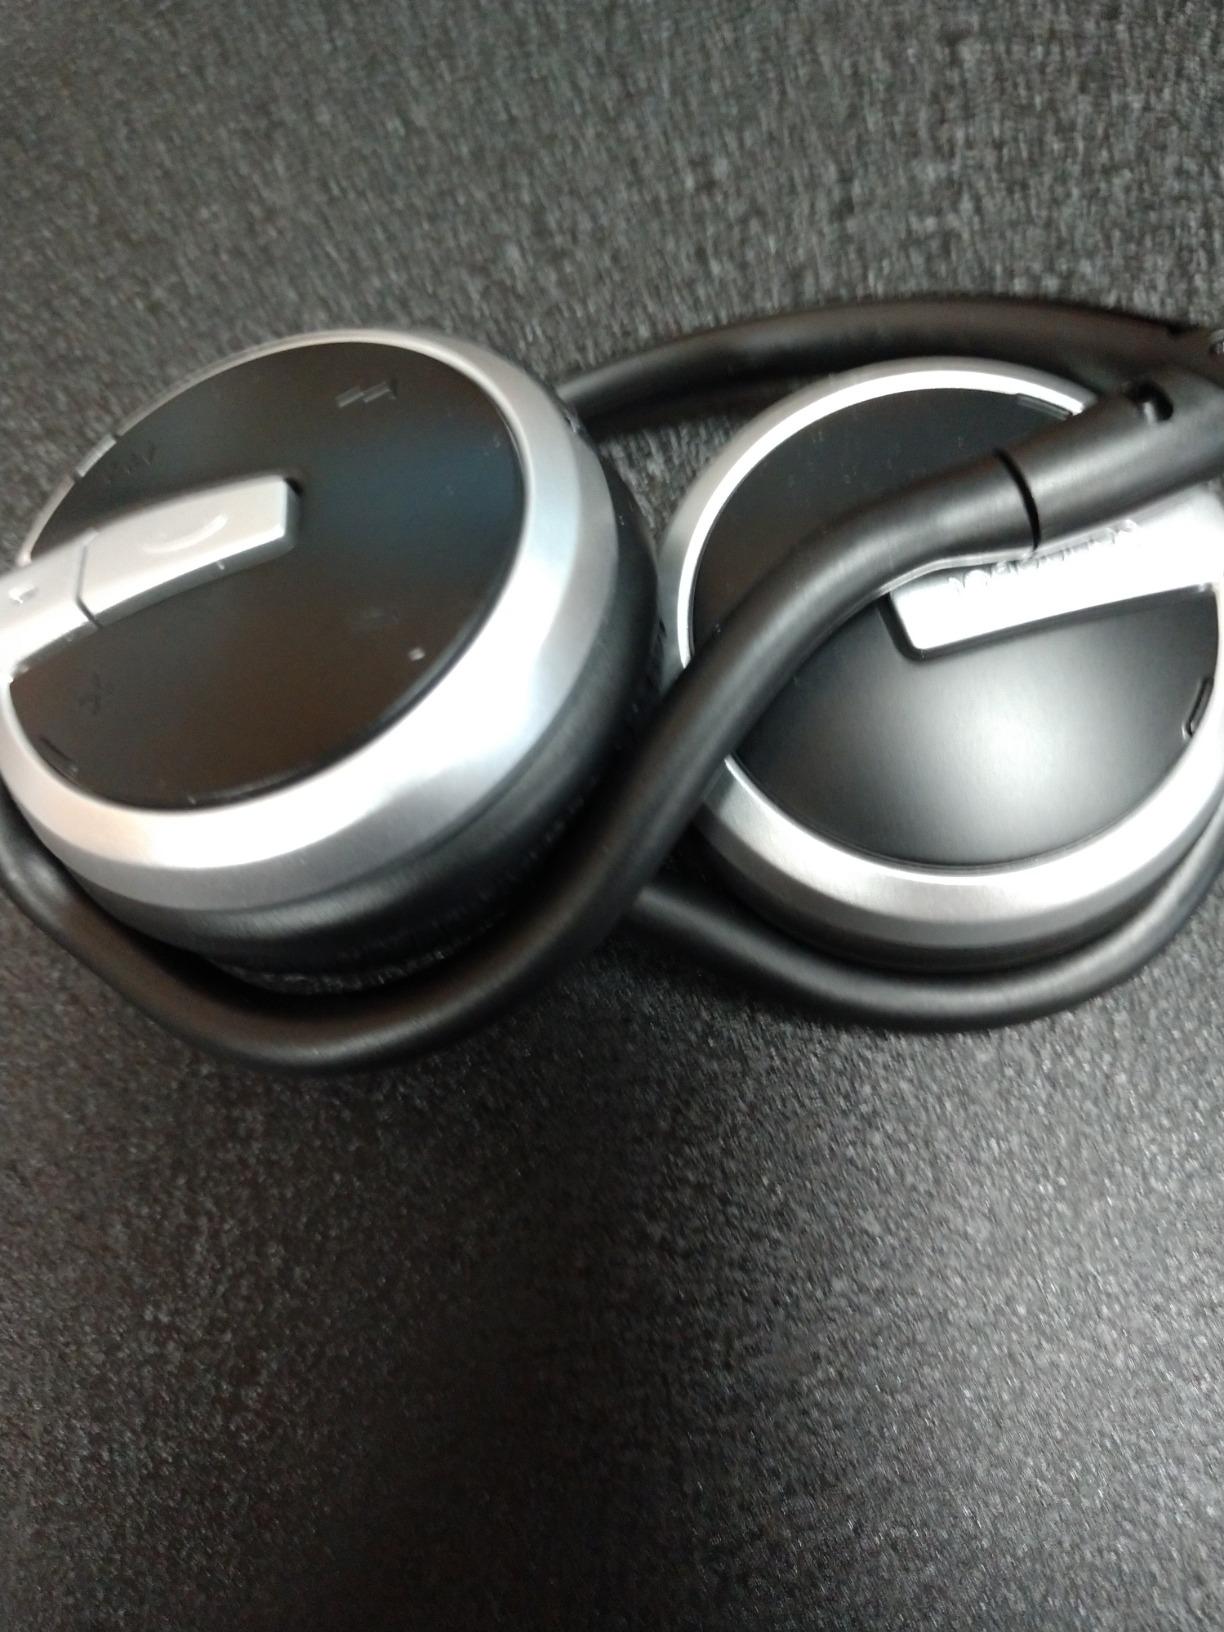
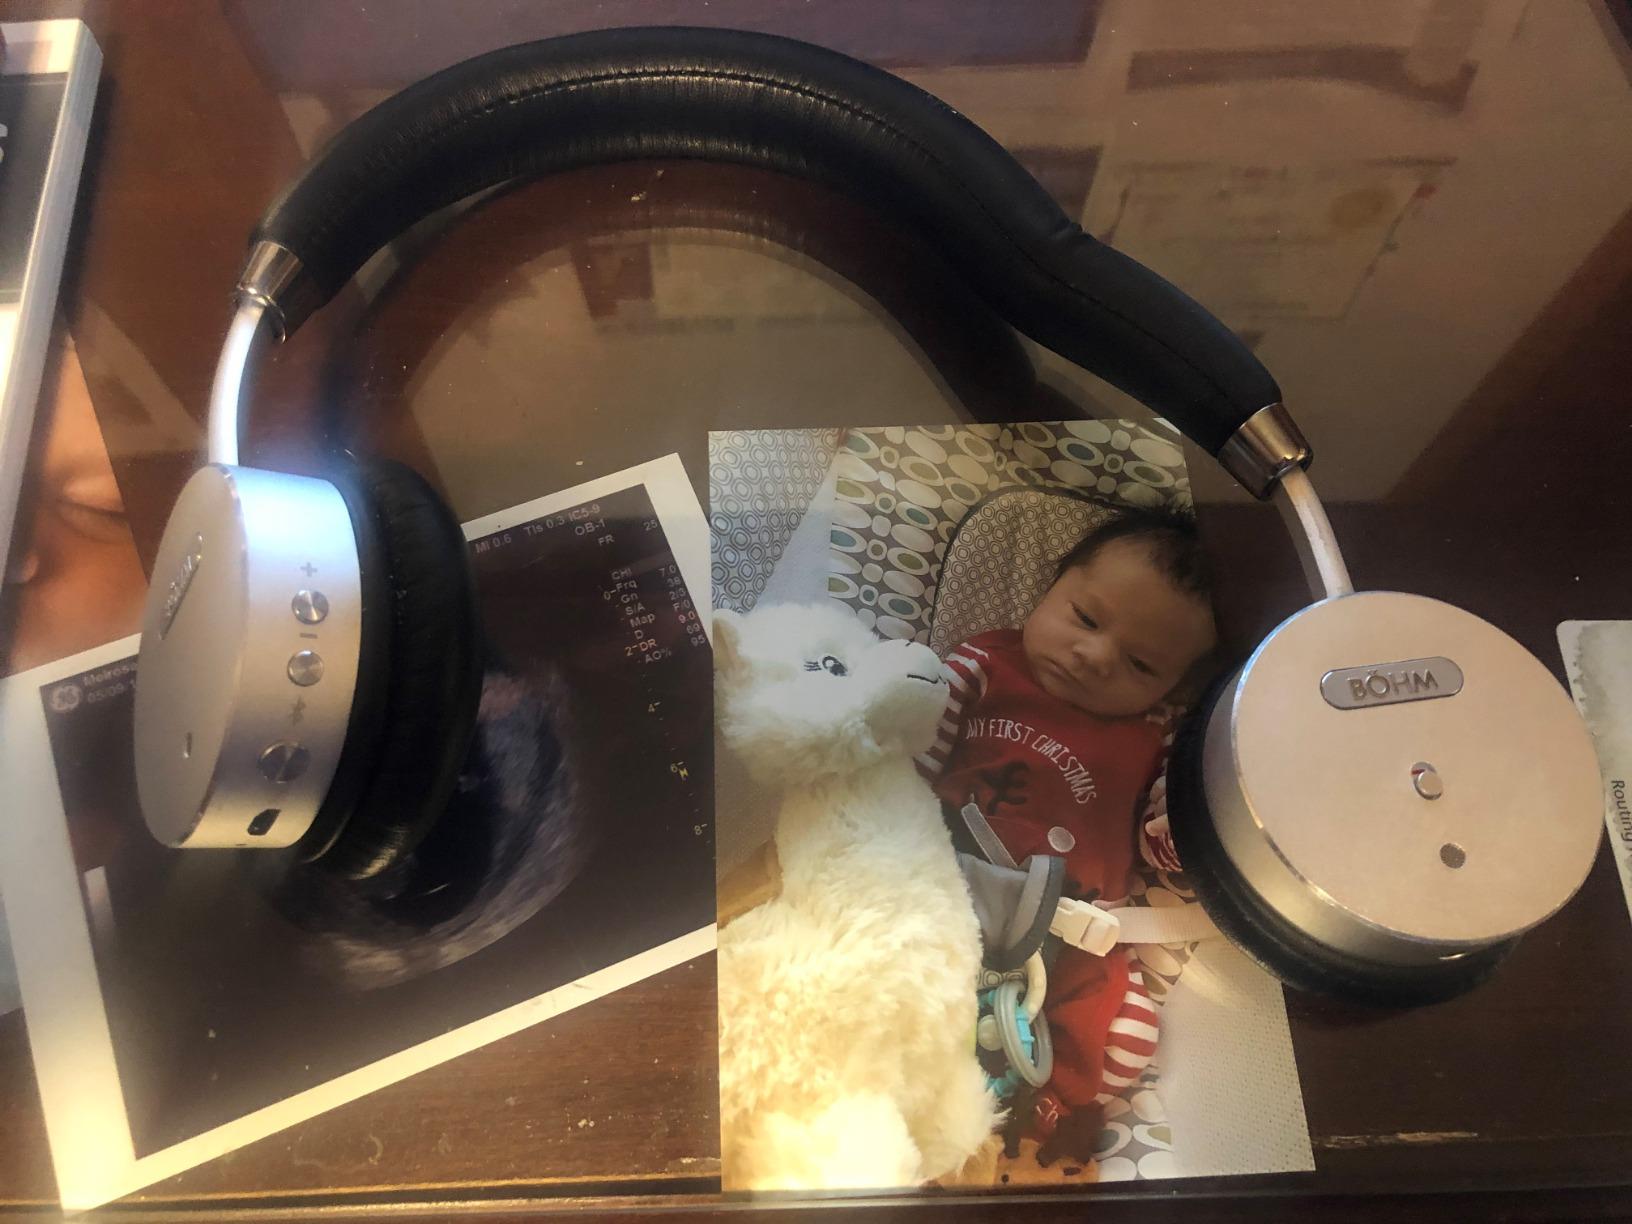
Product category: headphones
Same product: no